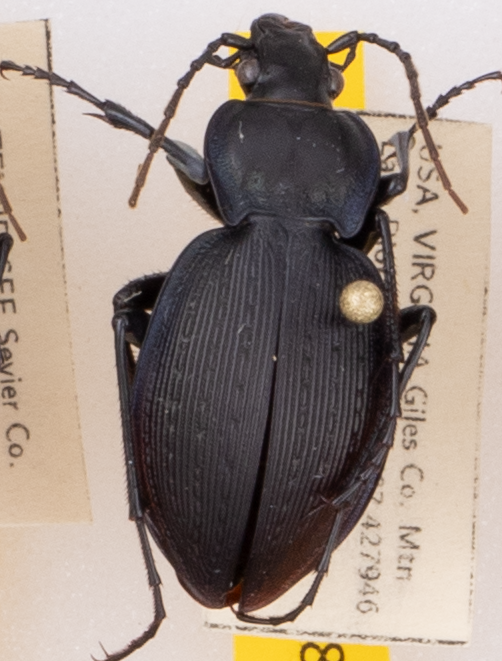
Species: Carabus goryi
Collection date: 2022-05-03
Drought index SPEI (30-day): -1.23
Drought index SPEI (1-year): -1.118
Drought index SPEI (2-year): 0.32